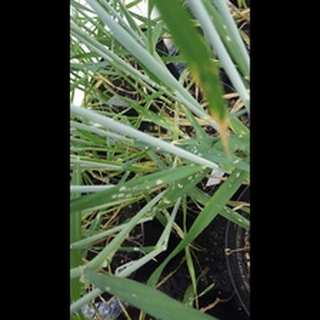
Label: wheat_mildew